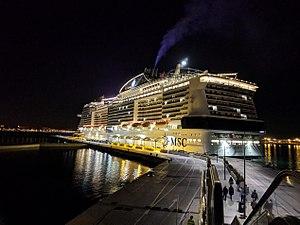
Le MSC Meraviglia, anciennement connu sous le nom de code E34, est un navire de croisière appartenant à la compagnie MSC Croisières.